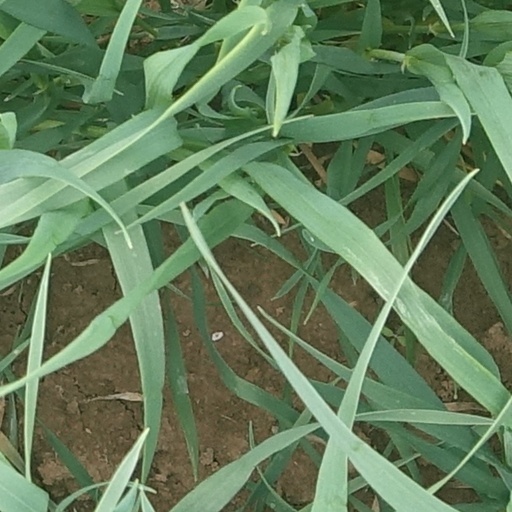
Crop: wheat